Courtney Hurley

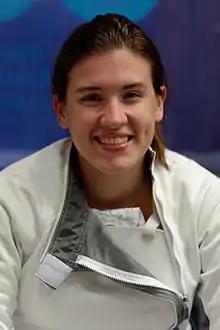
At the 2013 World Fencing Championships

Courtney Hurley (born September 30, 1990) is an American fencer. She won a bronze medal in the women's team épée alongside Maya Lawrence, Susie Scanlan, and Kelley Hurley at the 2012 Summer Olympics. A standout at the University of Notre Dame, she was a 4-time All-American.